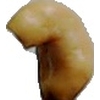
Label: caju_seed